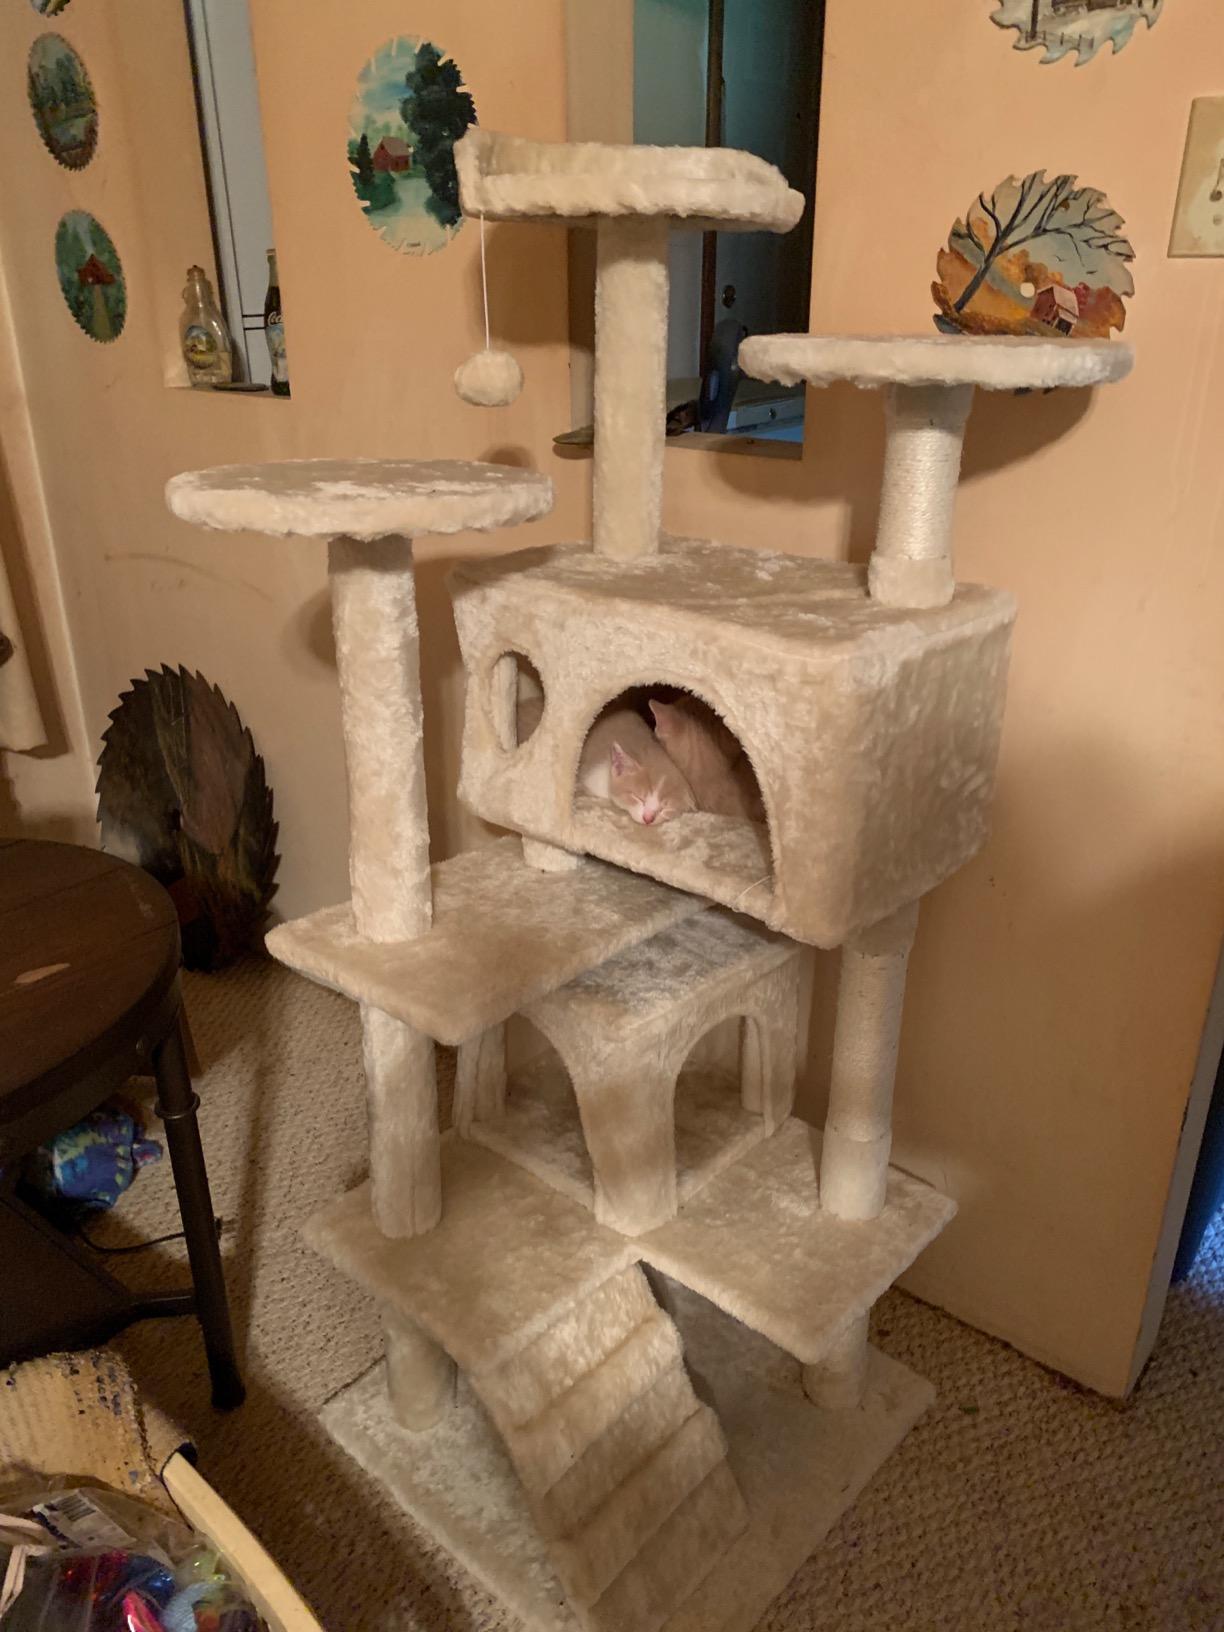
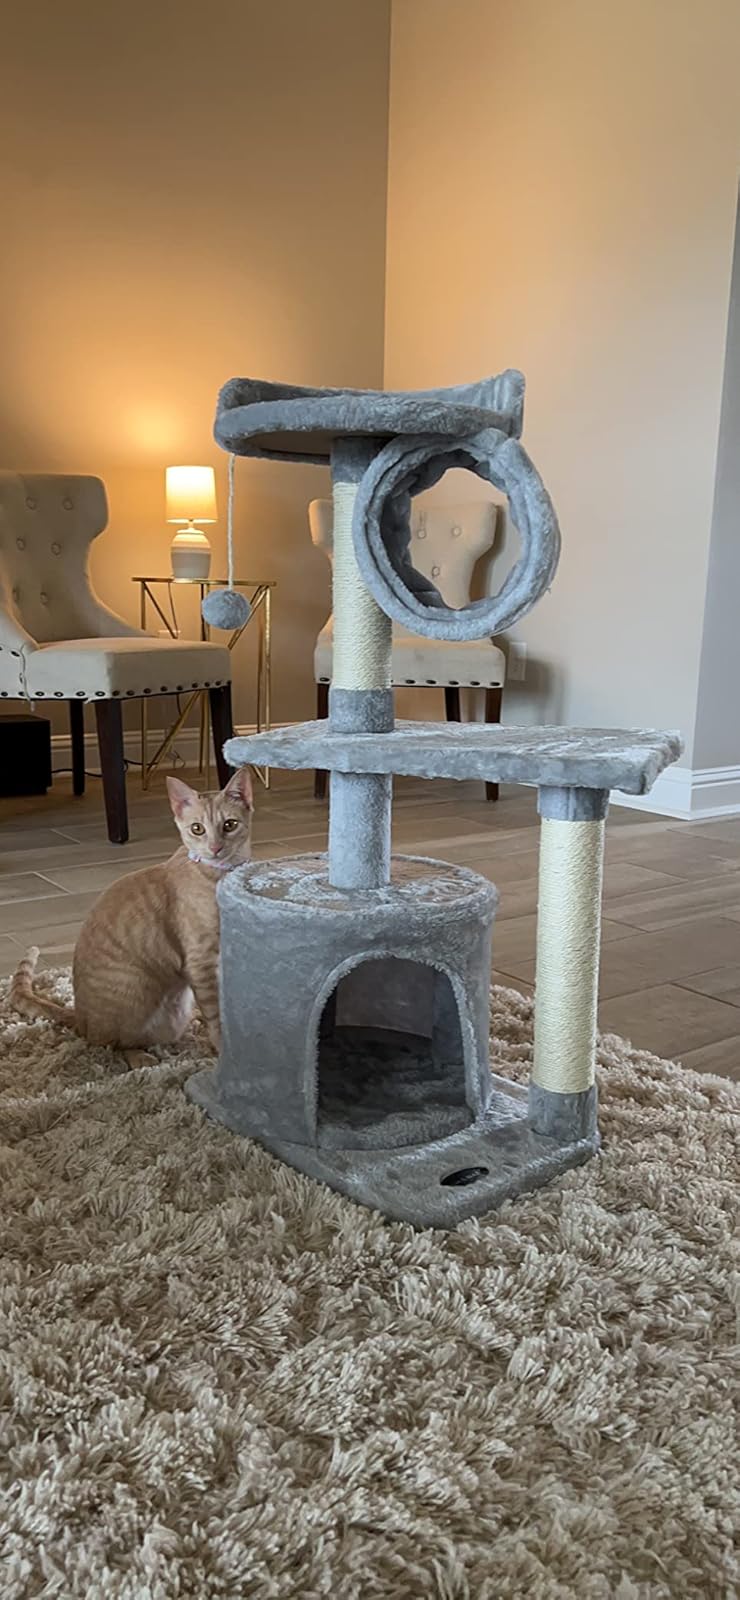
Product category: items_cat tree
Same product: no